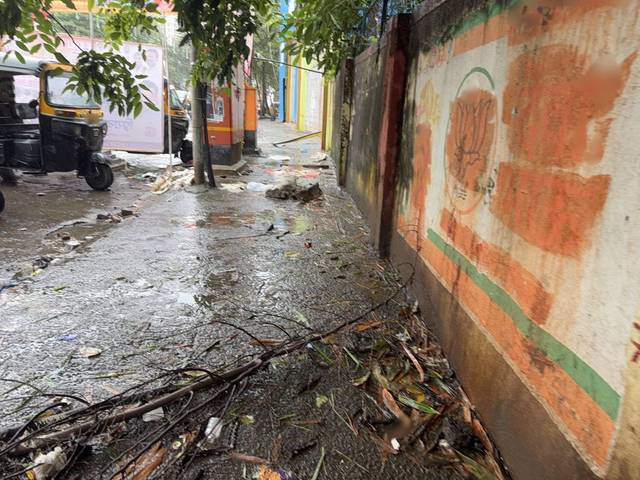
Region: India
Coordinates: 19.135, 72.838